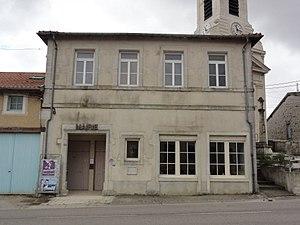
Méligny-le-Petit est une commune française située dans le département de la Meuse, en région Grand Est.